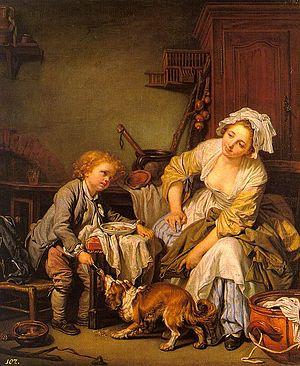
Le style parental est un concept de la psychologie qui désigne les conduites ou groupes de conduites que les parents utilisent pour élever leur enfant et qui influencent les résultats de l'enfant.